Aída Parada

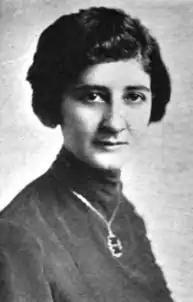
Aída Parada, from a 1930 publication

Aída Parada Hernández (October 1903 – 16 October 1983) was a Chilean educator, feminist, founding member of Movimiento Pro-Emancipación de las Mujeres de Chile (Pro-Emancipation Movement of Chilean Women) and the first Chilean delegate to the Inter-American Commission of Women.